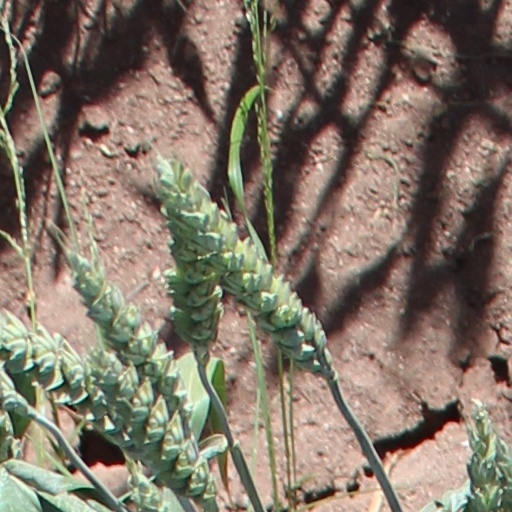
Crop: wheat